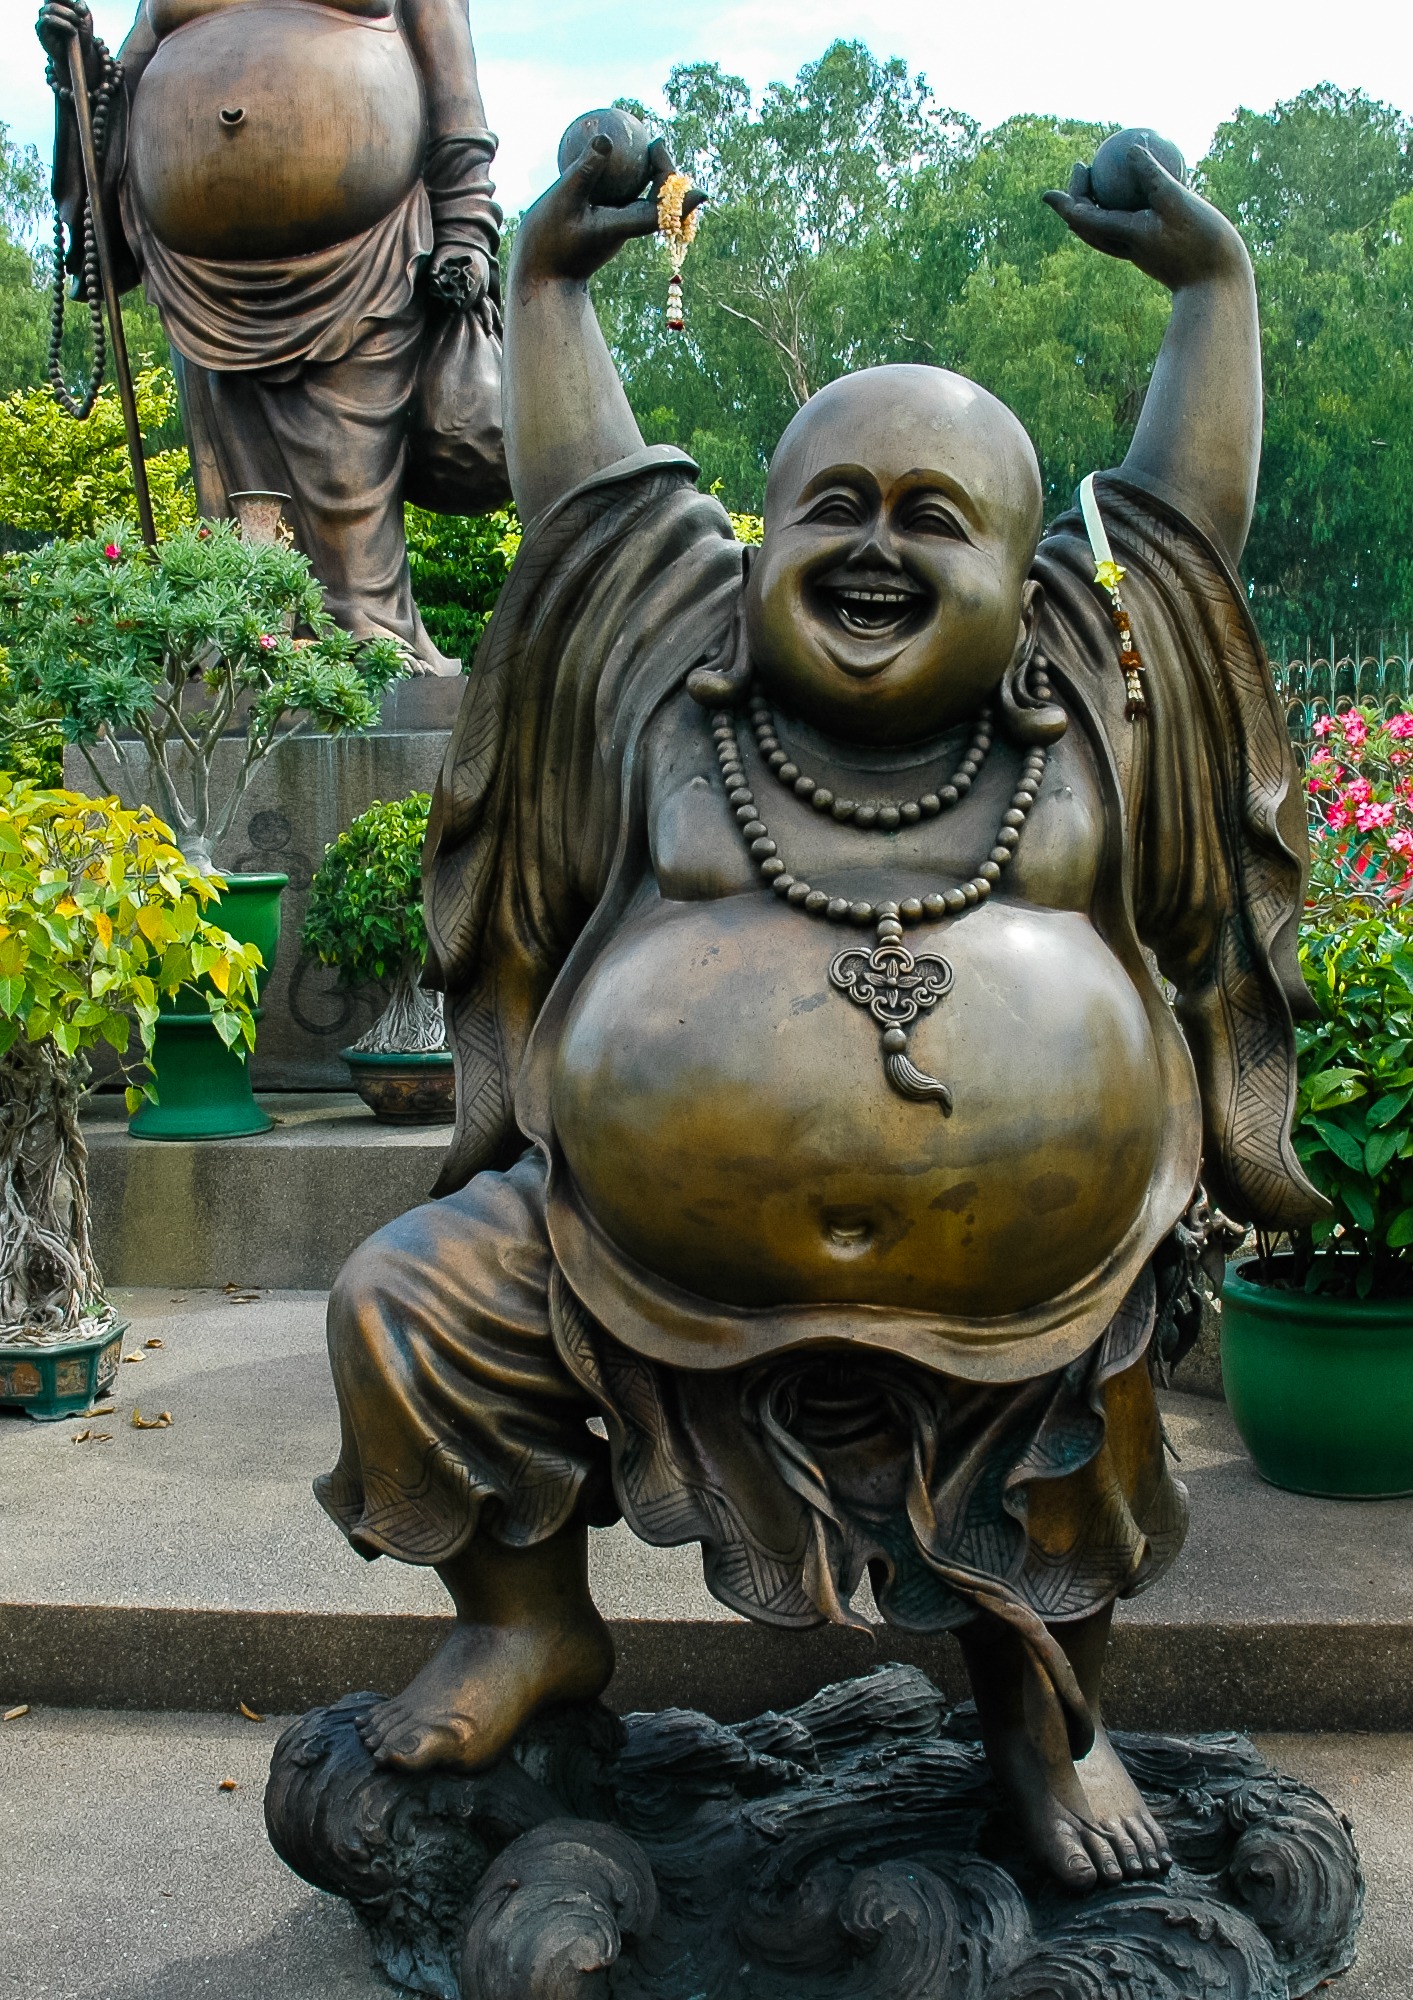
tree, monument, statue, garden, artwork, laugh, sculpture, temple, bronze, broncefigur, fat belly